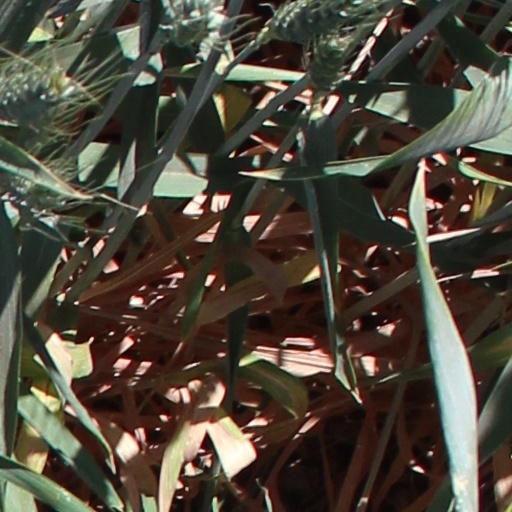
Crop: wheat